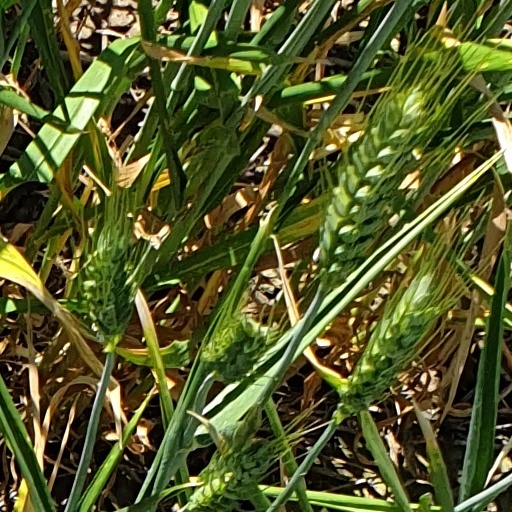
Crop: wheat